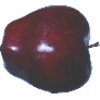
Label: Apple Red Delicious 1